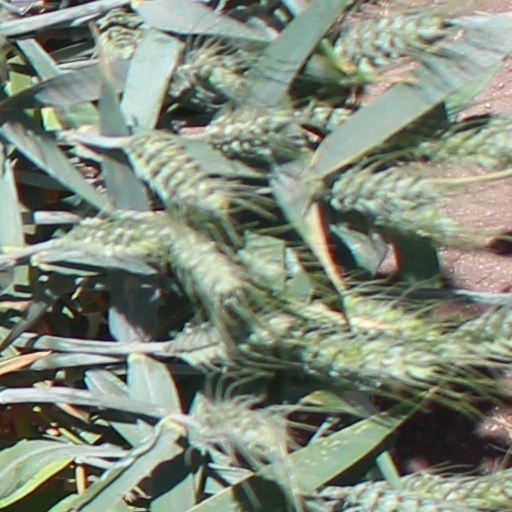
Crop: wheat